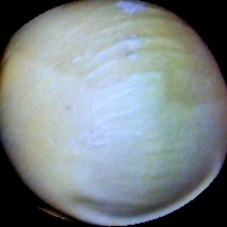
Label: Immature